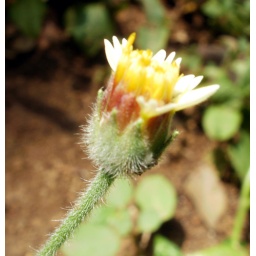
Macro photography of a yellow flower in my garden